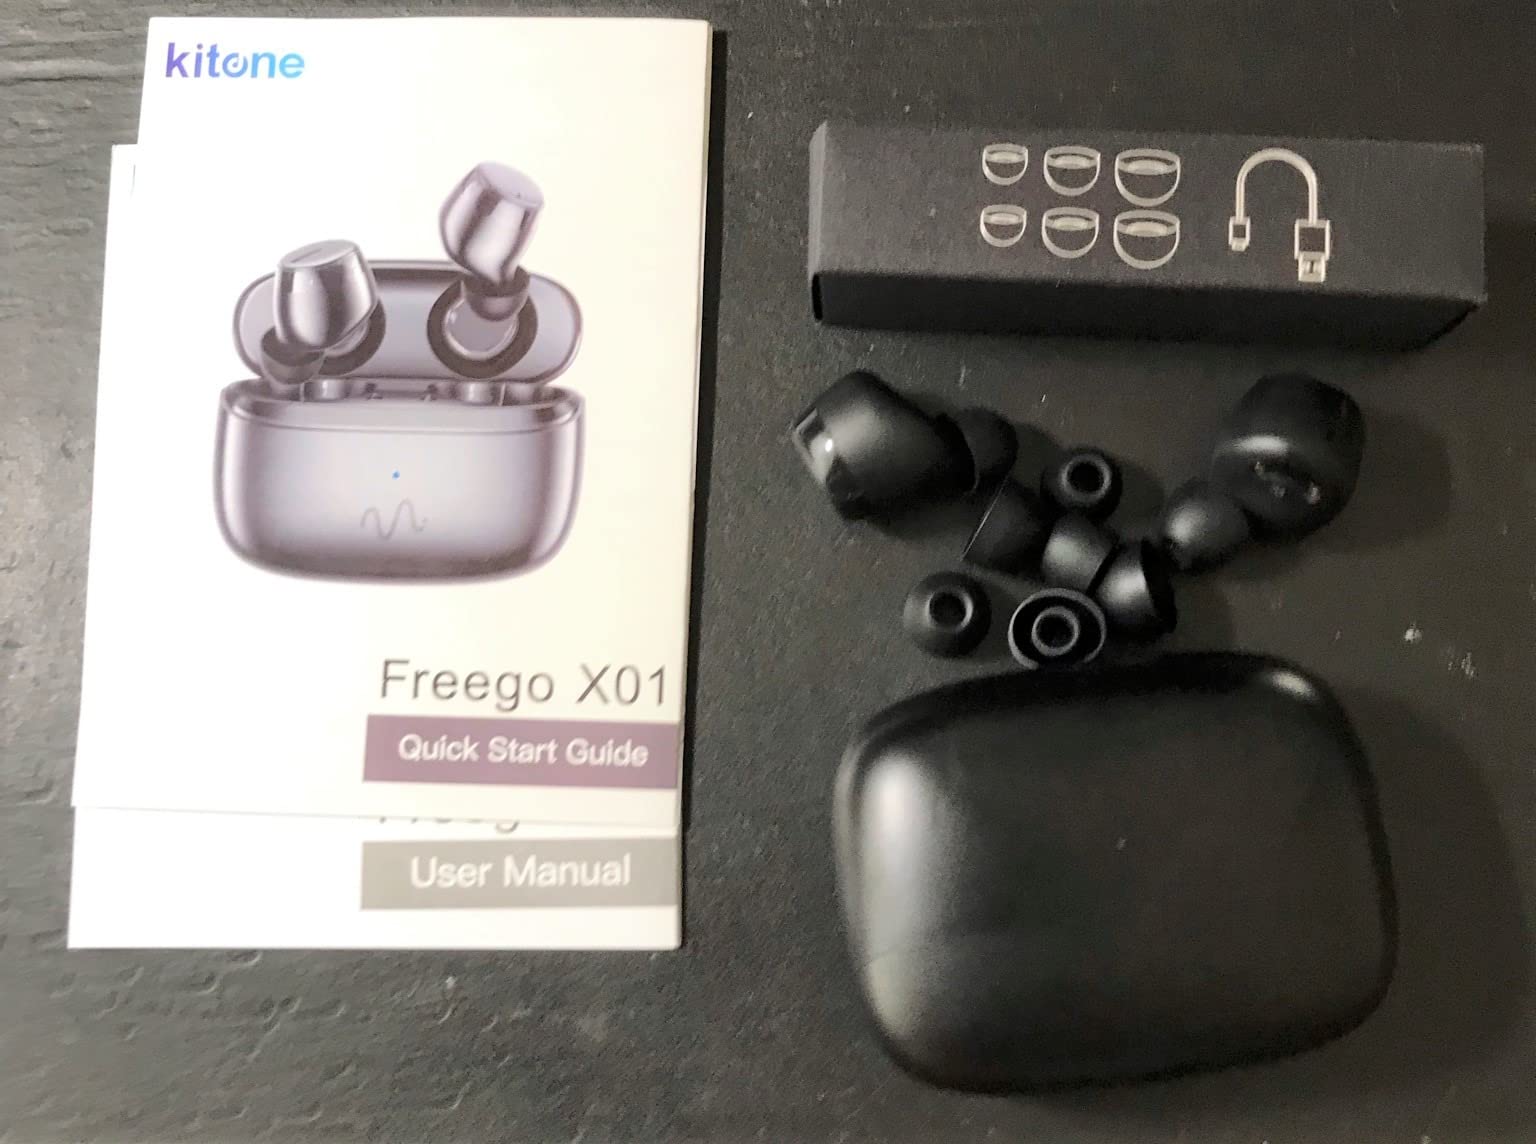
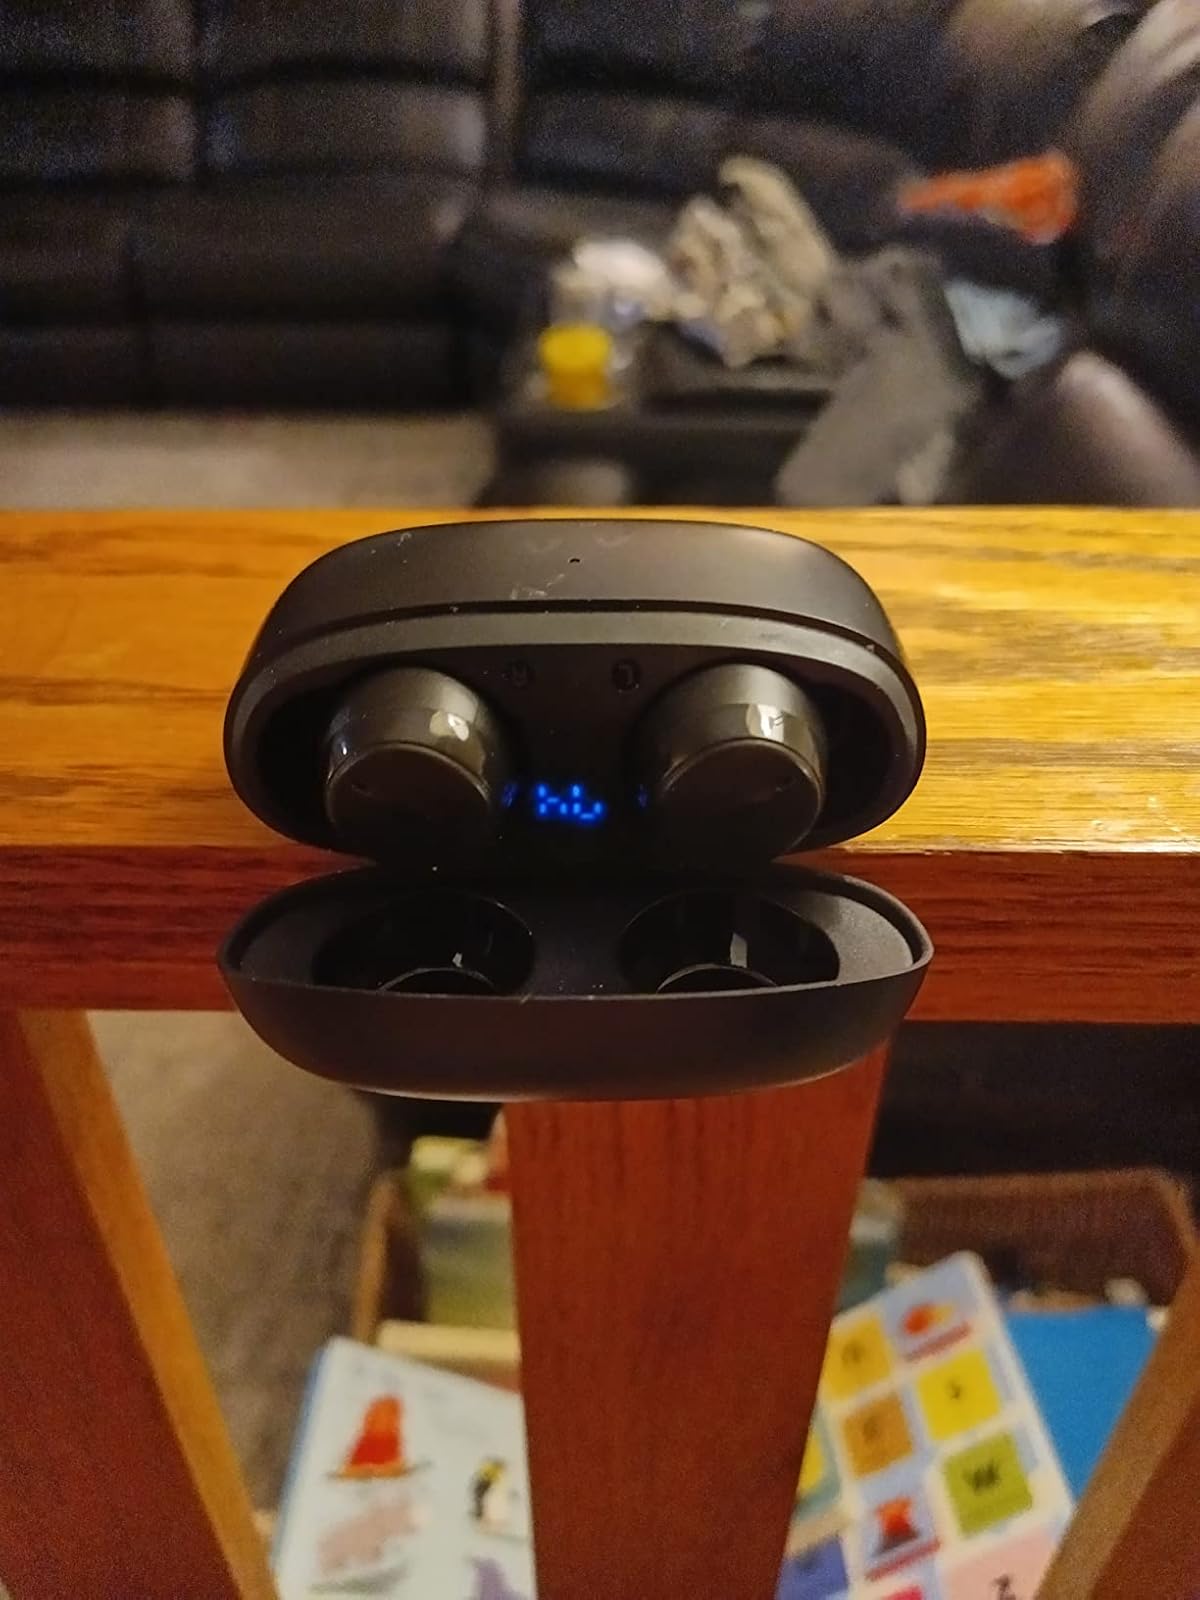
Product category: earbuds
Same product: yes